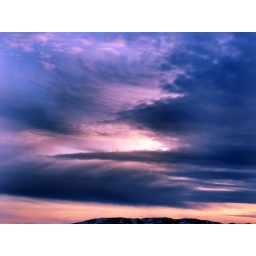
cloud over utah lake mount